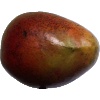
Label: Mango Red 1